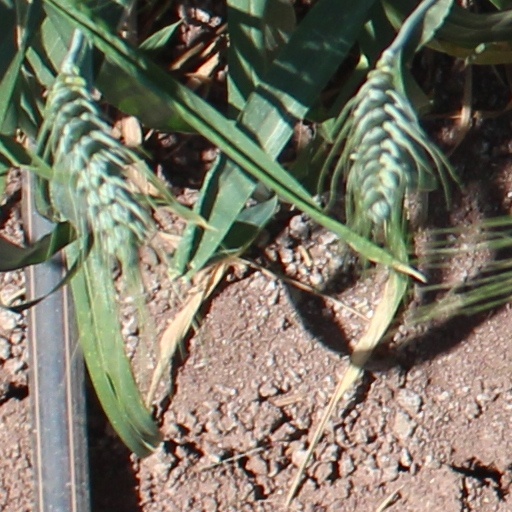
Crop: wheat